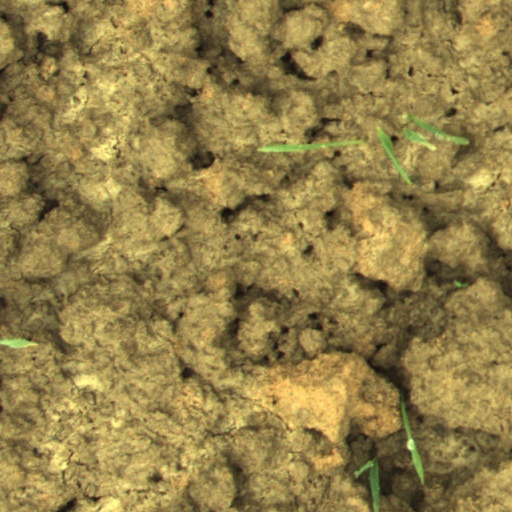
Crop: wheat